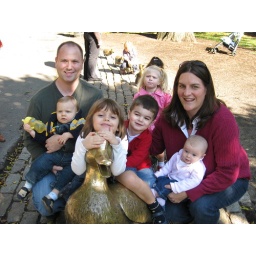
Micah and Heather with all the kids (and some random little girl in a pink jacket)